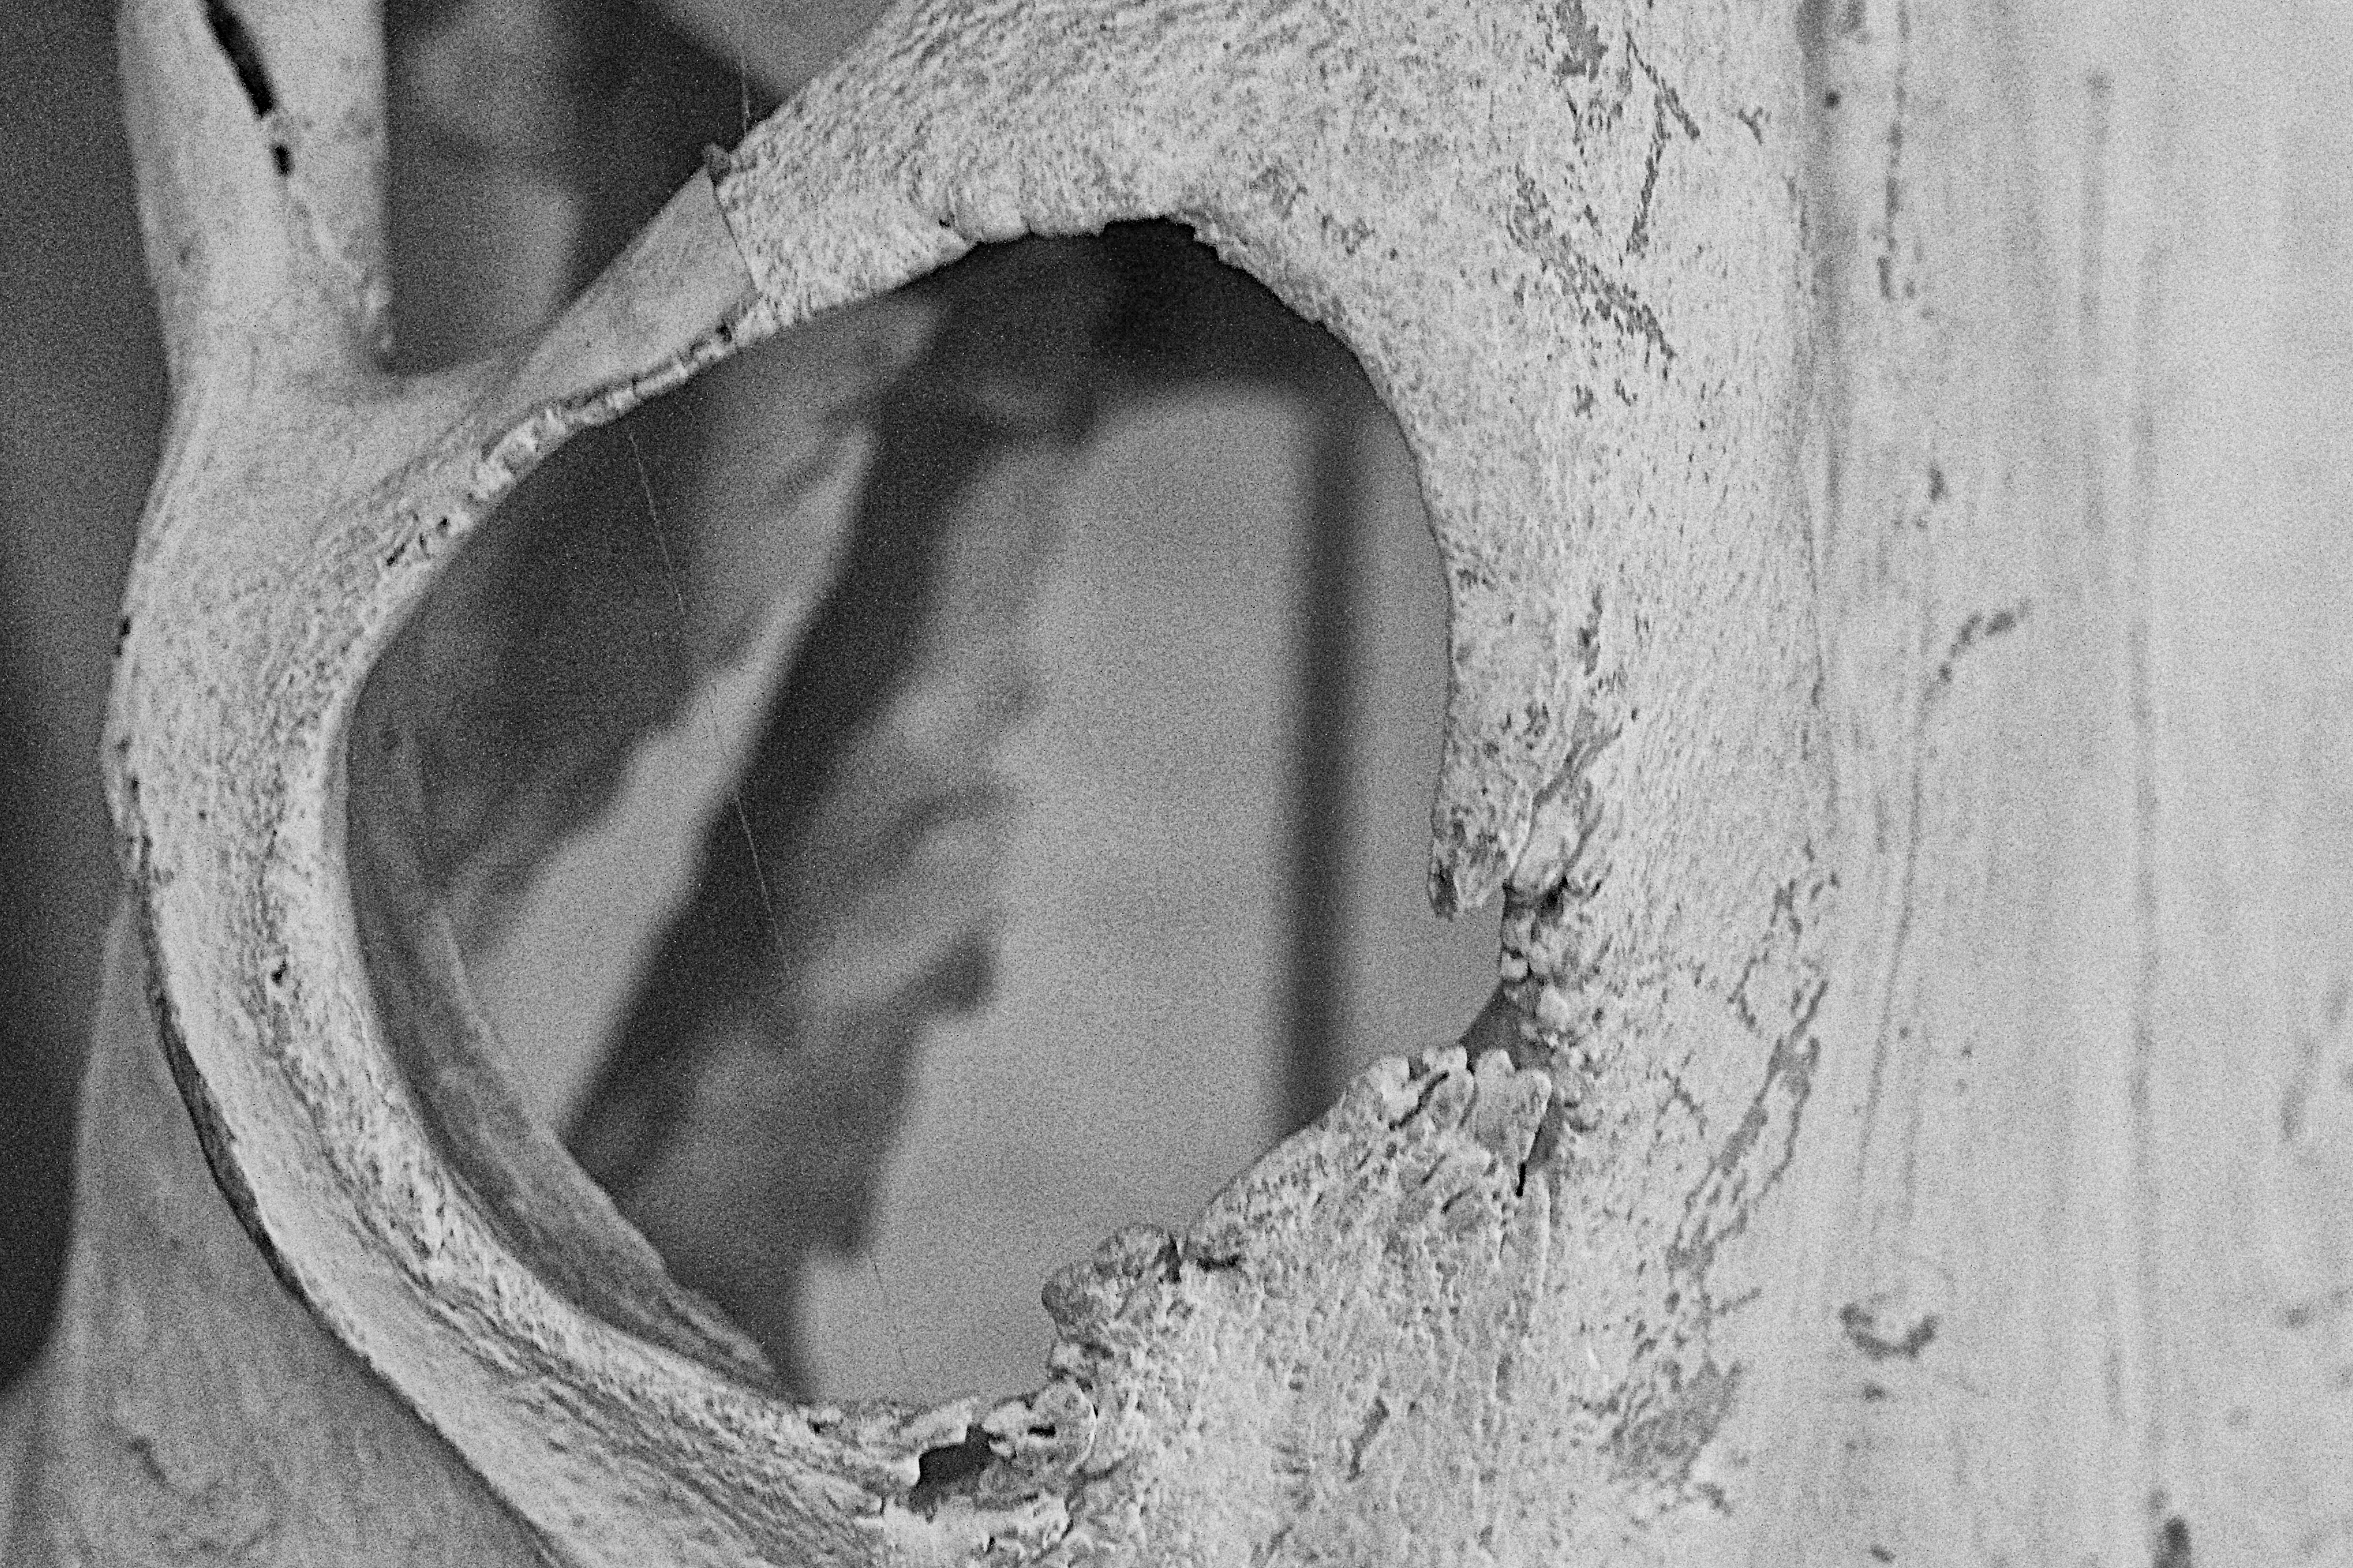
hand, black and white, white, photography, black, monochrome, skull, close up, human body, bw, drawing, head, organ, monochrome photography